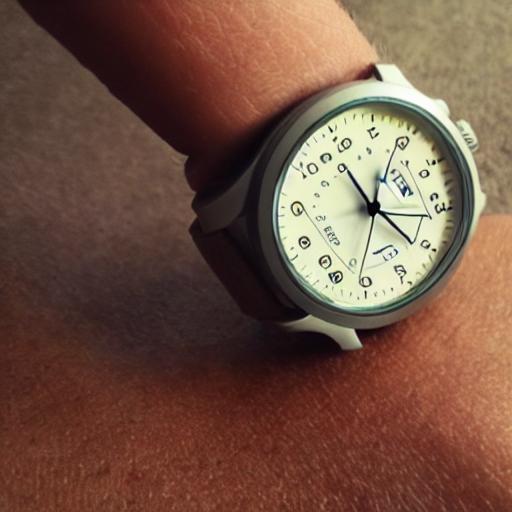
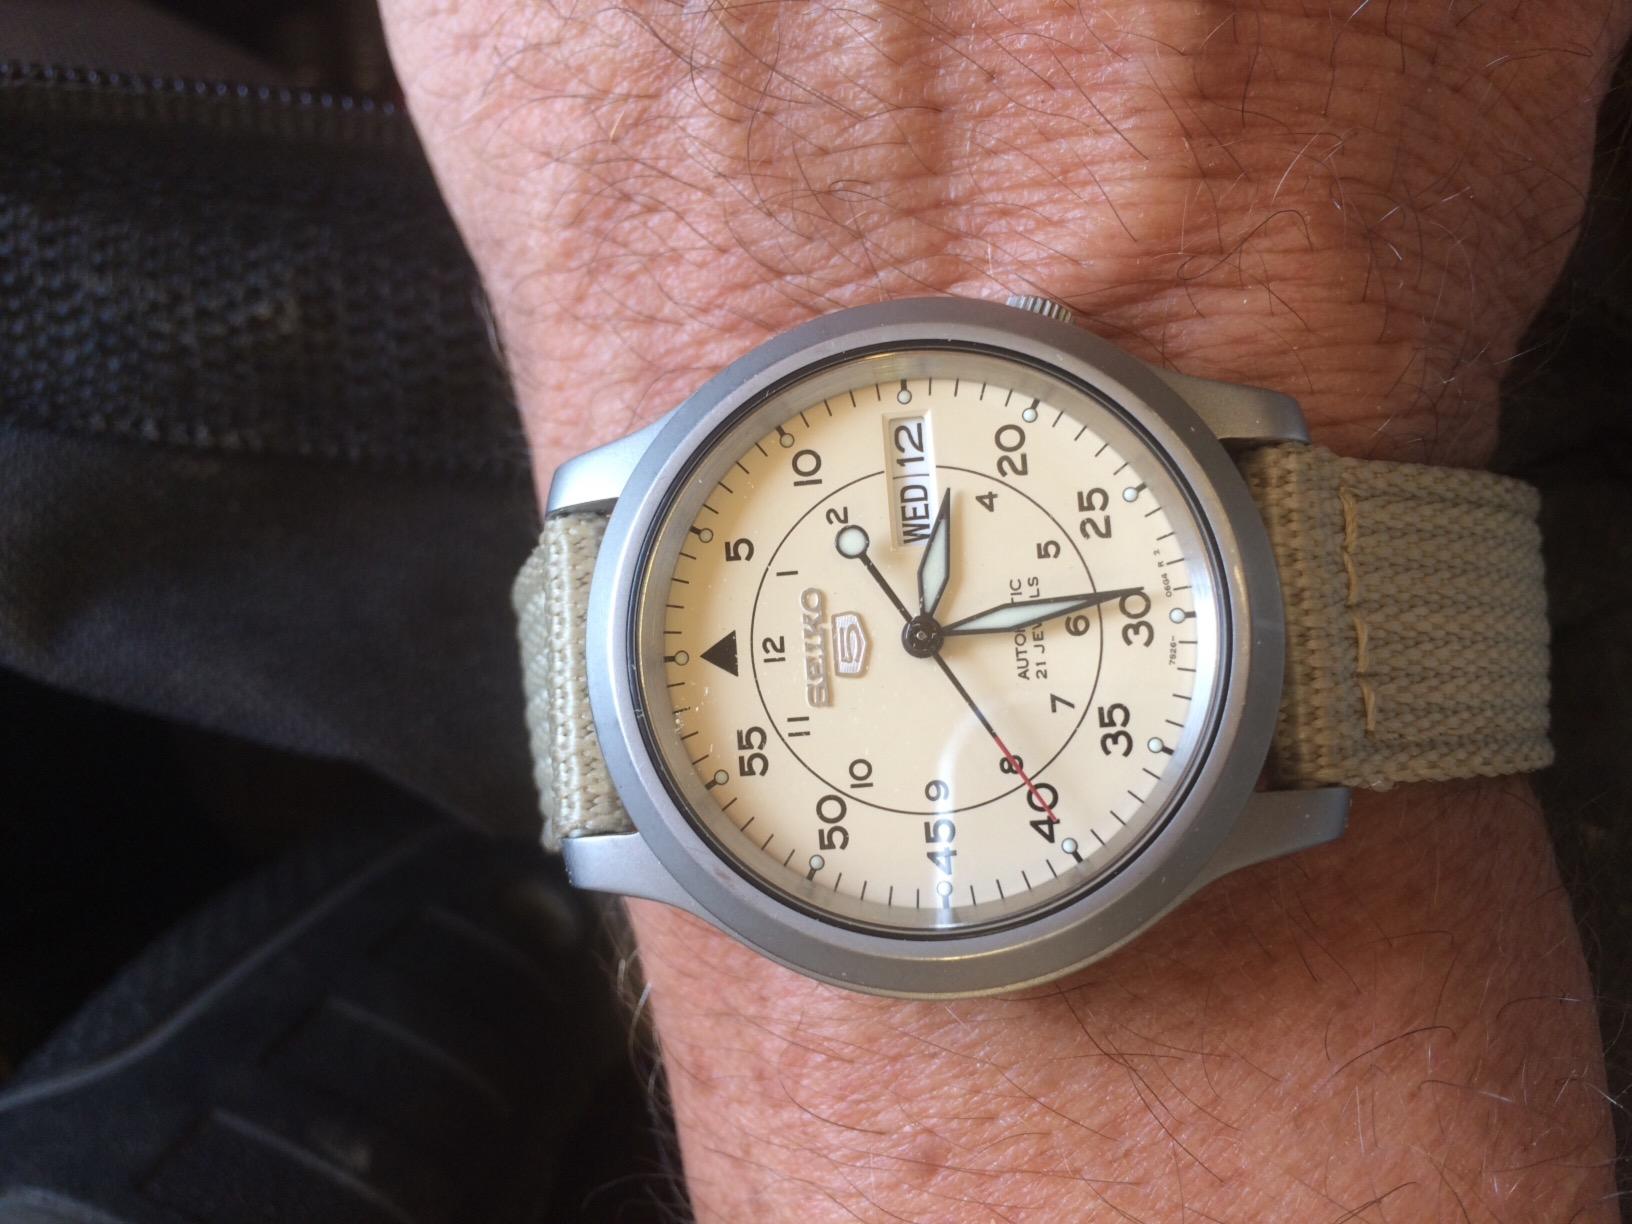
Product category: accessories_watch
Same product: no